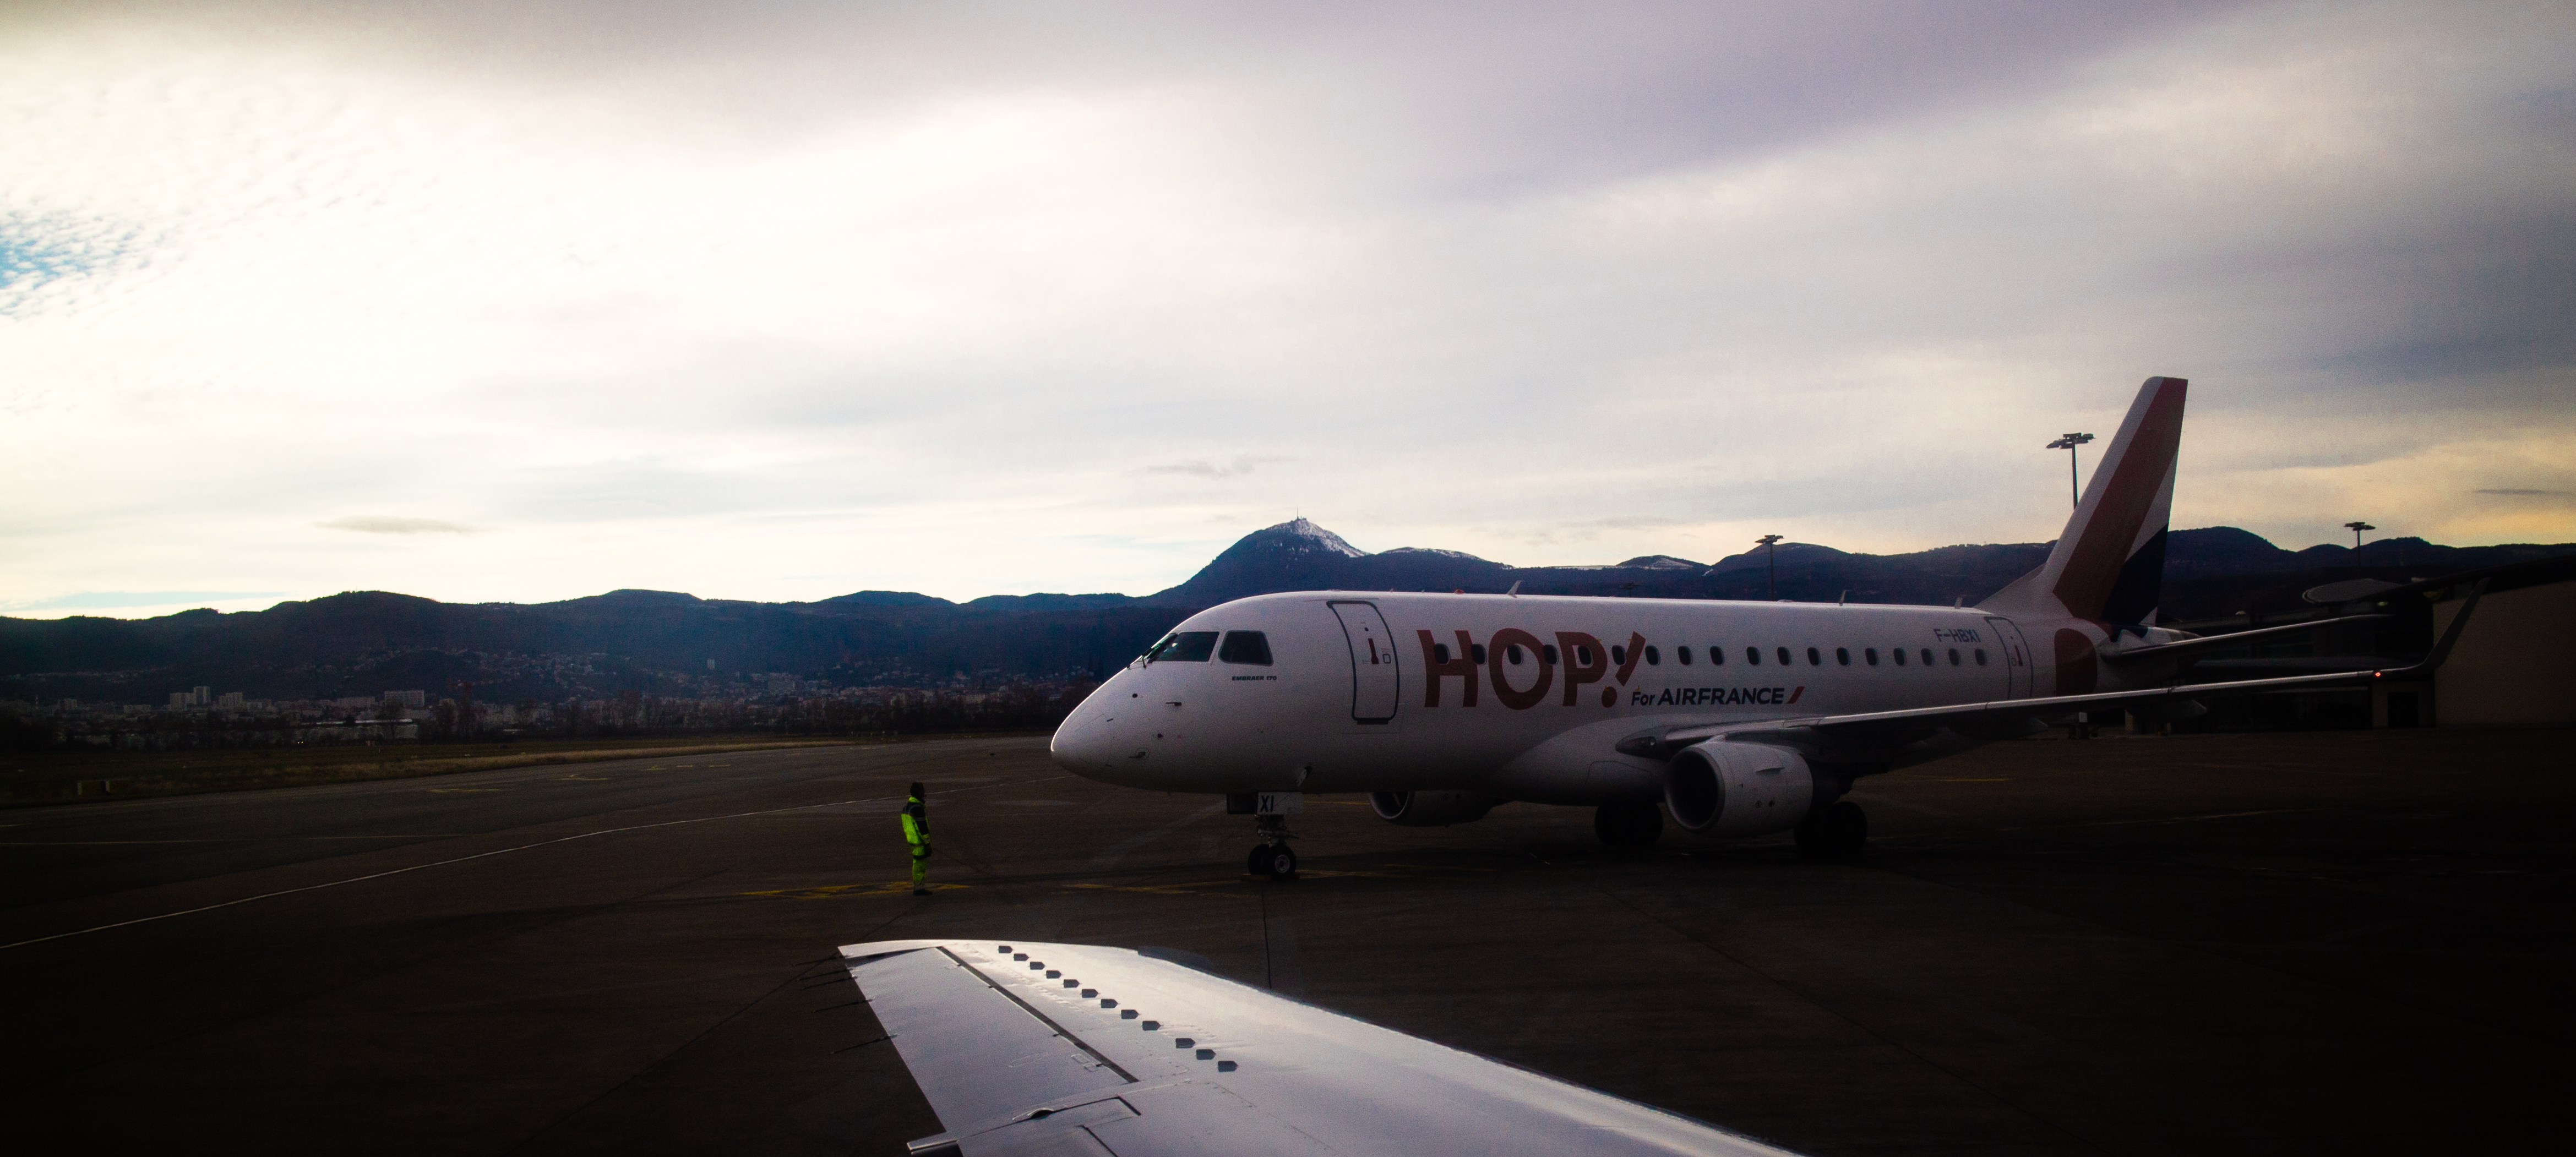
landscape, wing, airport, airplane, plane, aircraft, jet, france, vehicle, airline, aviation, flight, canon, nederland, amsterdam, eosm, netherlands, paysbas, puy, auvergne, volcan, clermontferrand, 22mm, avion, airliner, dome, landing, embraer, takeoff, 170, schipol, 145, erj, air force, jet aircraft, air travel, boeing 737, atmosphere of earth, narrow body aircraft